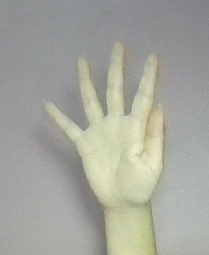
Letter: sheen